Anton Yelchin

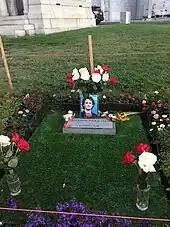
Yelchin's temporary gravestone at the Hollywood Forever Cemetery was later replaced with a bronze statue of his likeness.

Yelchin enjoyed playing guitar, and was a fan of acoustic blues music. He once played for a punk band called the Hammerheads. His music was used in the soundtrack of "Love Antosha," a documentary released after his death.